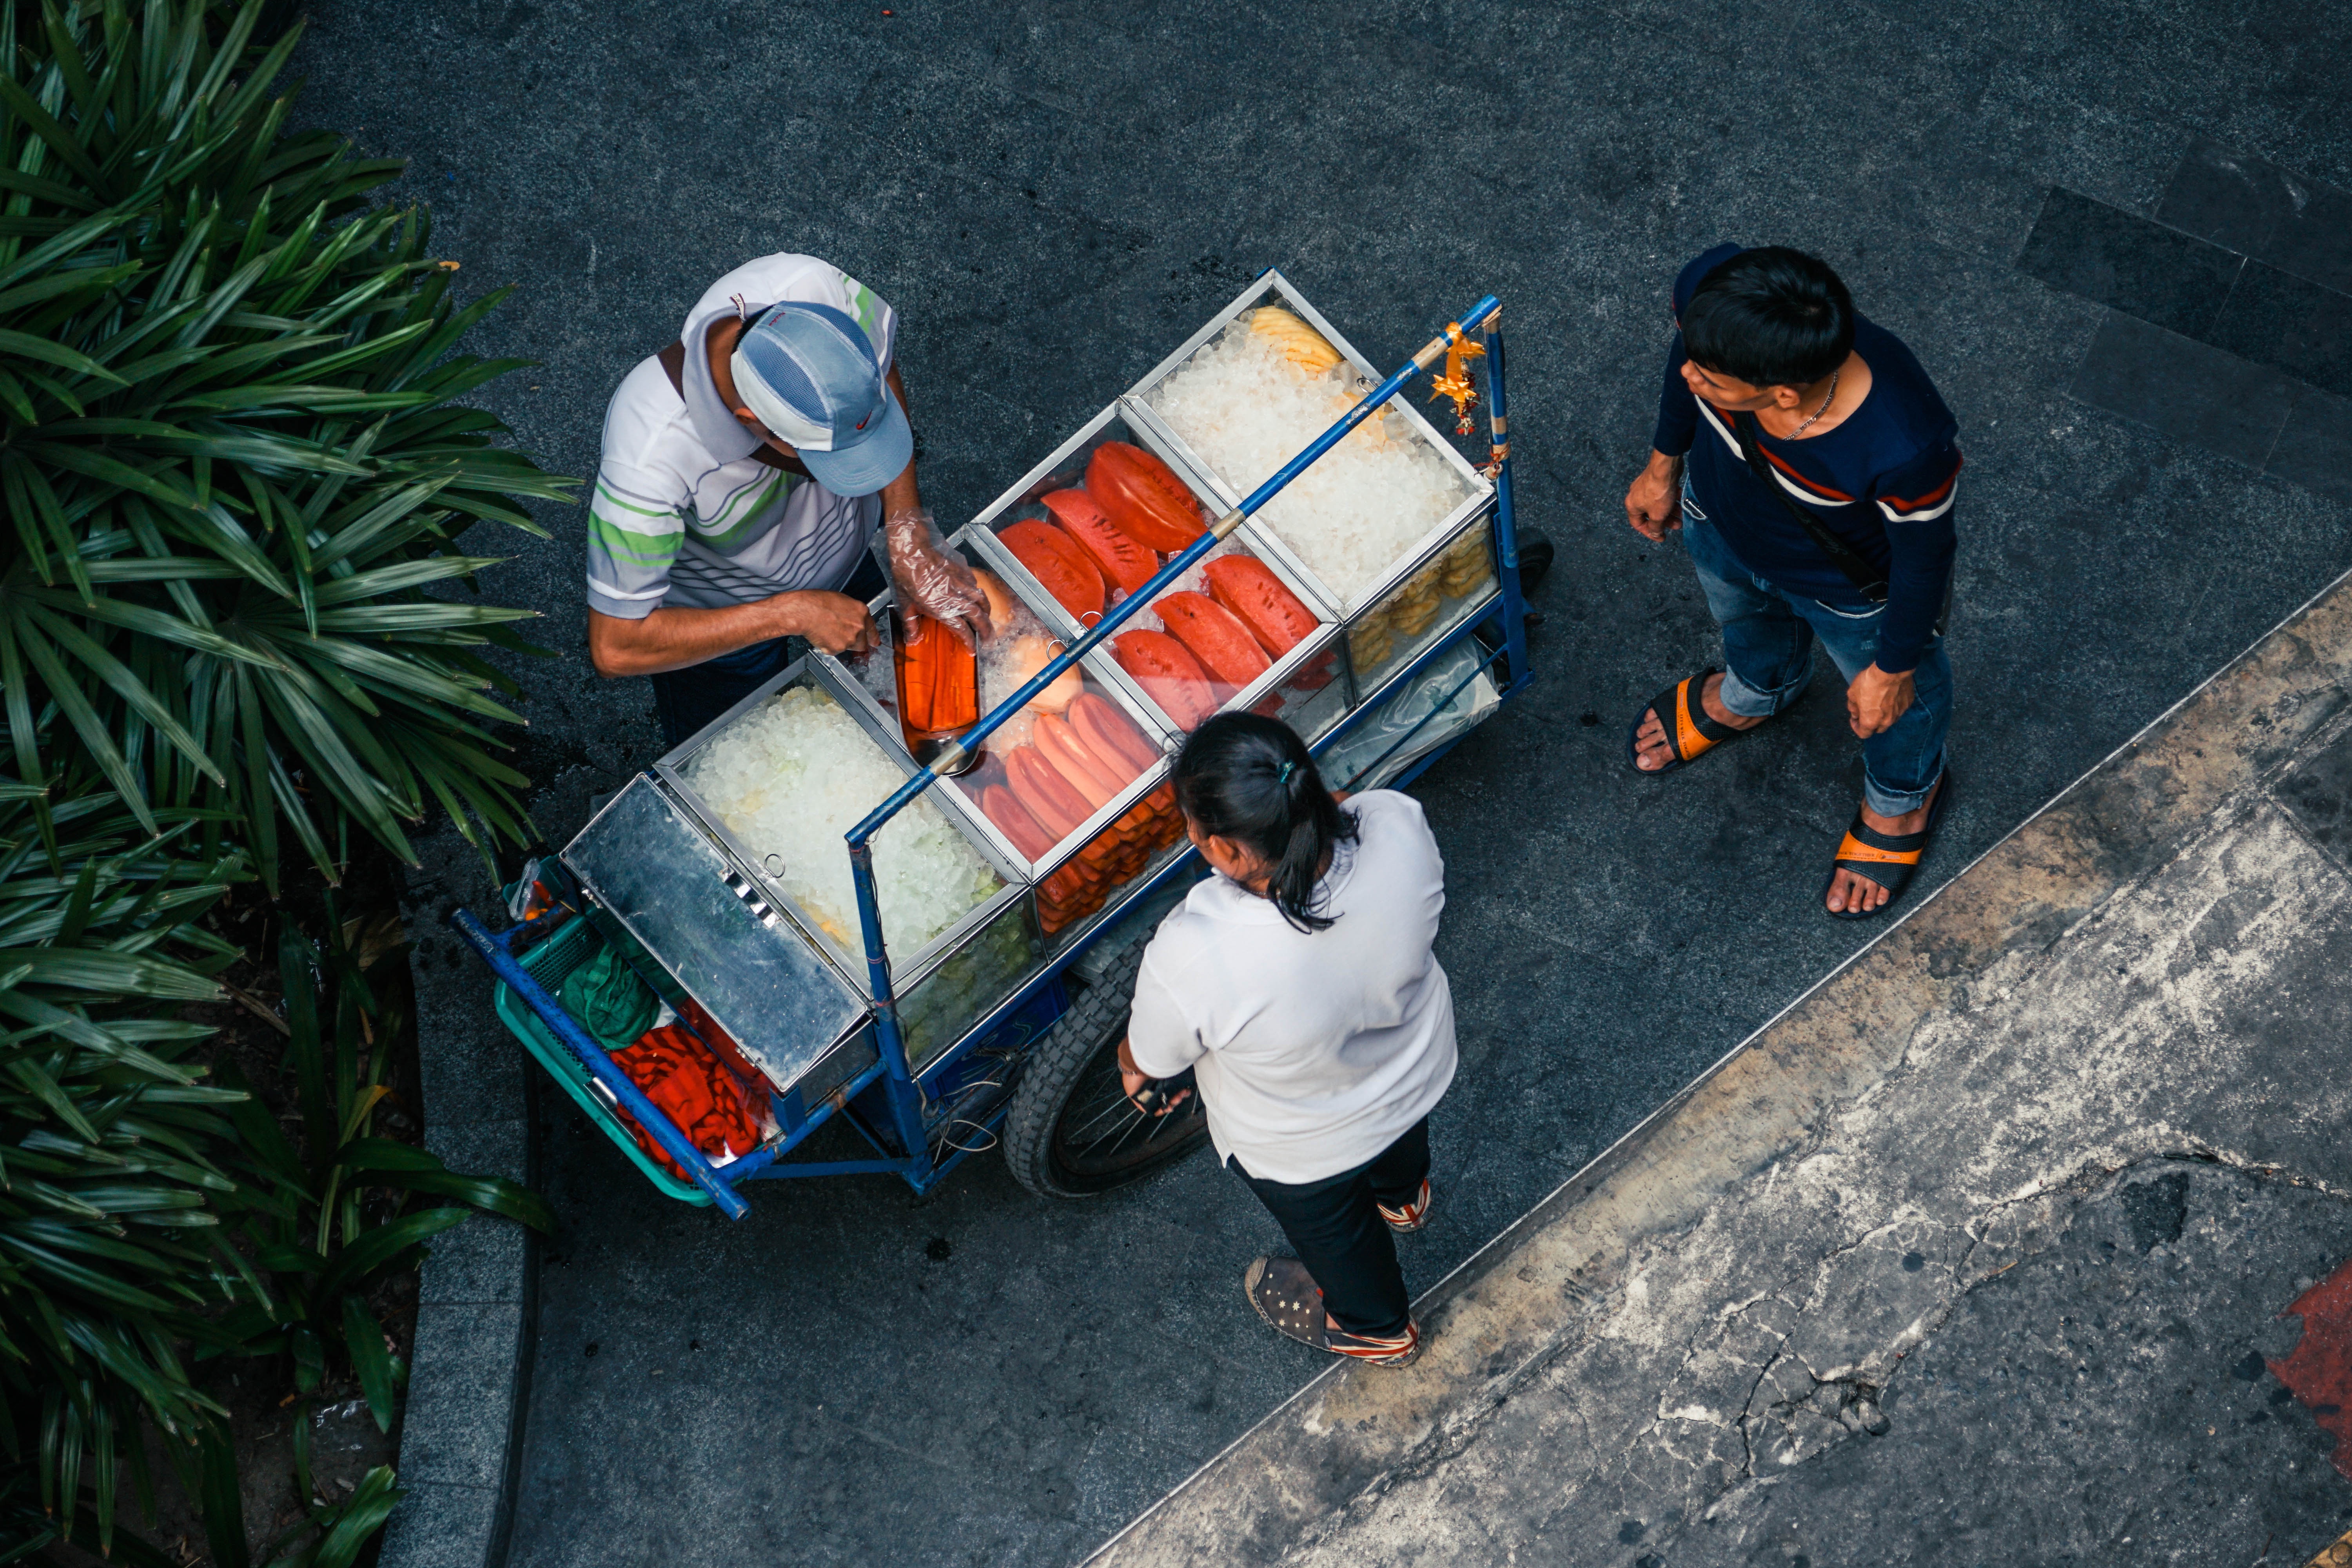
color, blue